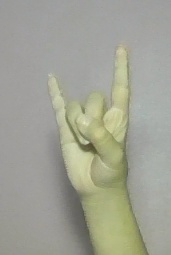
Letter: la